L-8

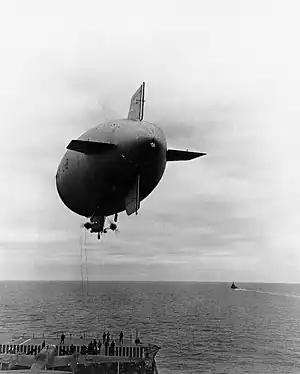
L-8 delivering B-25 modification parts to the aircraft carrier , April 1942

At 6:03 a.m., on August 16, 1942, L-8 having been assigned to Airship Patrol Squadron 32 lifted off from Treasure Island, San Francisco, on a coastal antisubmarine patrol. Its scheduled route would have taken the airship over the Farallon Islands, Point Reyes, and the locality of Montara before circling back towards the Golden Gate Bridge. Inside the gondola were Lieutenant Ernest DeWitt Cody, aged 27, and his co-pilot, Ensign Charles Adams, aged 35; it was Adams's first flight as a commissioned officer. L-8 was armed with two depth charges and one .30-caliber machine gun. At the time of the incident, the airship had made 1,092 previous trips without incident and had recently been inspected. Conditions on the morning of the flight were clear.